The Kingdom (miniseries)

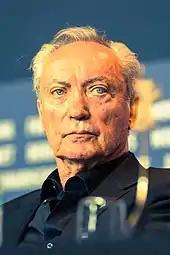
German actor Udo Kier (pictured in 2018) appears in a dual role as the antagonist Åge Krüger, and his infant son Little Brother

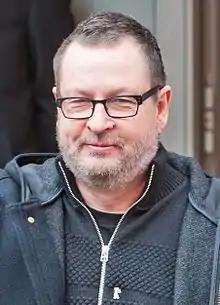
Lars von Trier at the Berlin Film Festival in 2014.

In December 2020, Danmarks Radio announced that a third and final season, consisting of five episodes directed by von Trier and co-written by von Trier alongside original series co-writer Niels Vørsel, would begin filming in 2021 under the title "Riget: Exodus". The same year, von Trier began showing symptoms of Parkinson's disease during an interview with Christian Lund of Louisiana Channel; afterwards, he continued to work while taking medication. Von Trier did not watch "all the old ones" before beginning work on "Riget: Exodus", and had tried "to get rid of the ties from the old stuff", with the focus being on the characters.